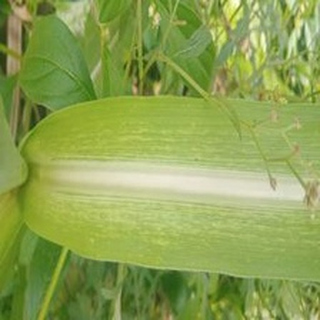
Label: sugarcane_mosaic